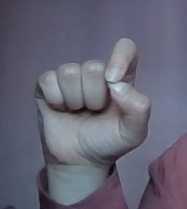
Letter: fa